Ferrofluid

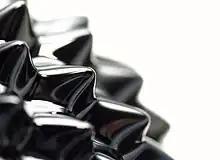
Macrophotograph of ferrofluid influenced by a magnet.

The soapy surfactants used to coat the nanoparticles include, but are not limited to: